Afrovenator

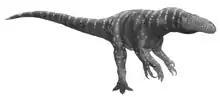
Life restoration

In general the skull is rather flat, its height being less than three times its length, which cannot be exactly determined because the praemaxillae are lacking. The maxilla, which has a long front branch, bears fourteen teeth, as can be deduced from the tooth sockets: the teeth themselves have been lost. There is a small maxillary fenestra, which does not reach the edge of the antorbital depression and is located behind a promaxillary fenestra. The lacrimal bone has a distinctive rounded horn on top. The lower branch of the postorbital bone is transversely wide. The jugal bone is short, deep and pneumatised. The teeth wear distinctive proximodistally subrectangular distocentral denticles and a sigmoidal shape in distal view, seen also on "Torvosaurus". Afrovenator had a flexible, S-shaped neck and probably had well-developed neck muscles, allowing for stronger side-to-side and up-and-down movements, as well more power for feeding than "Allosaurus", but not as strong as "Spinosaurus" & other Spinosaurids. New specimens uncovered recently have record an updated premaxillae that shows a nasal process with a less steep angle than previously thought, giving "Afrovenator" a slightly larger nostril.